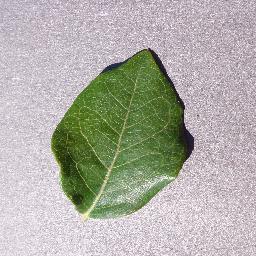
Label: Blueberry___healthy